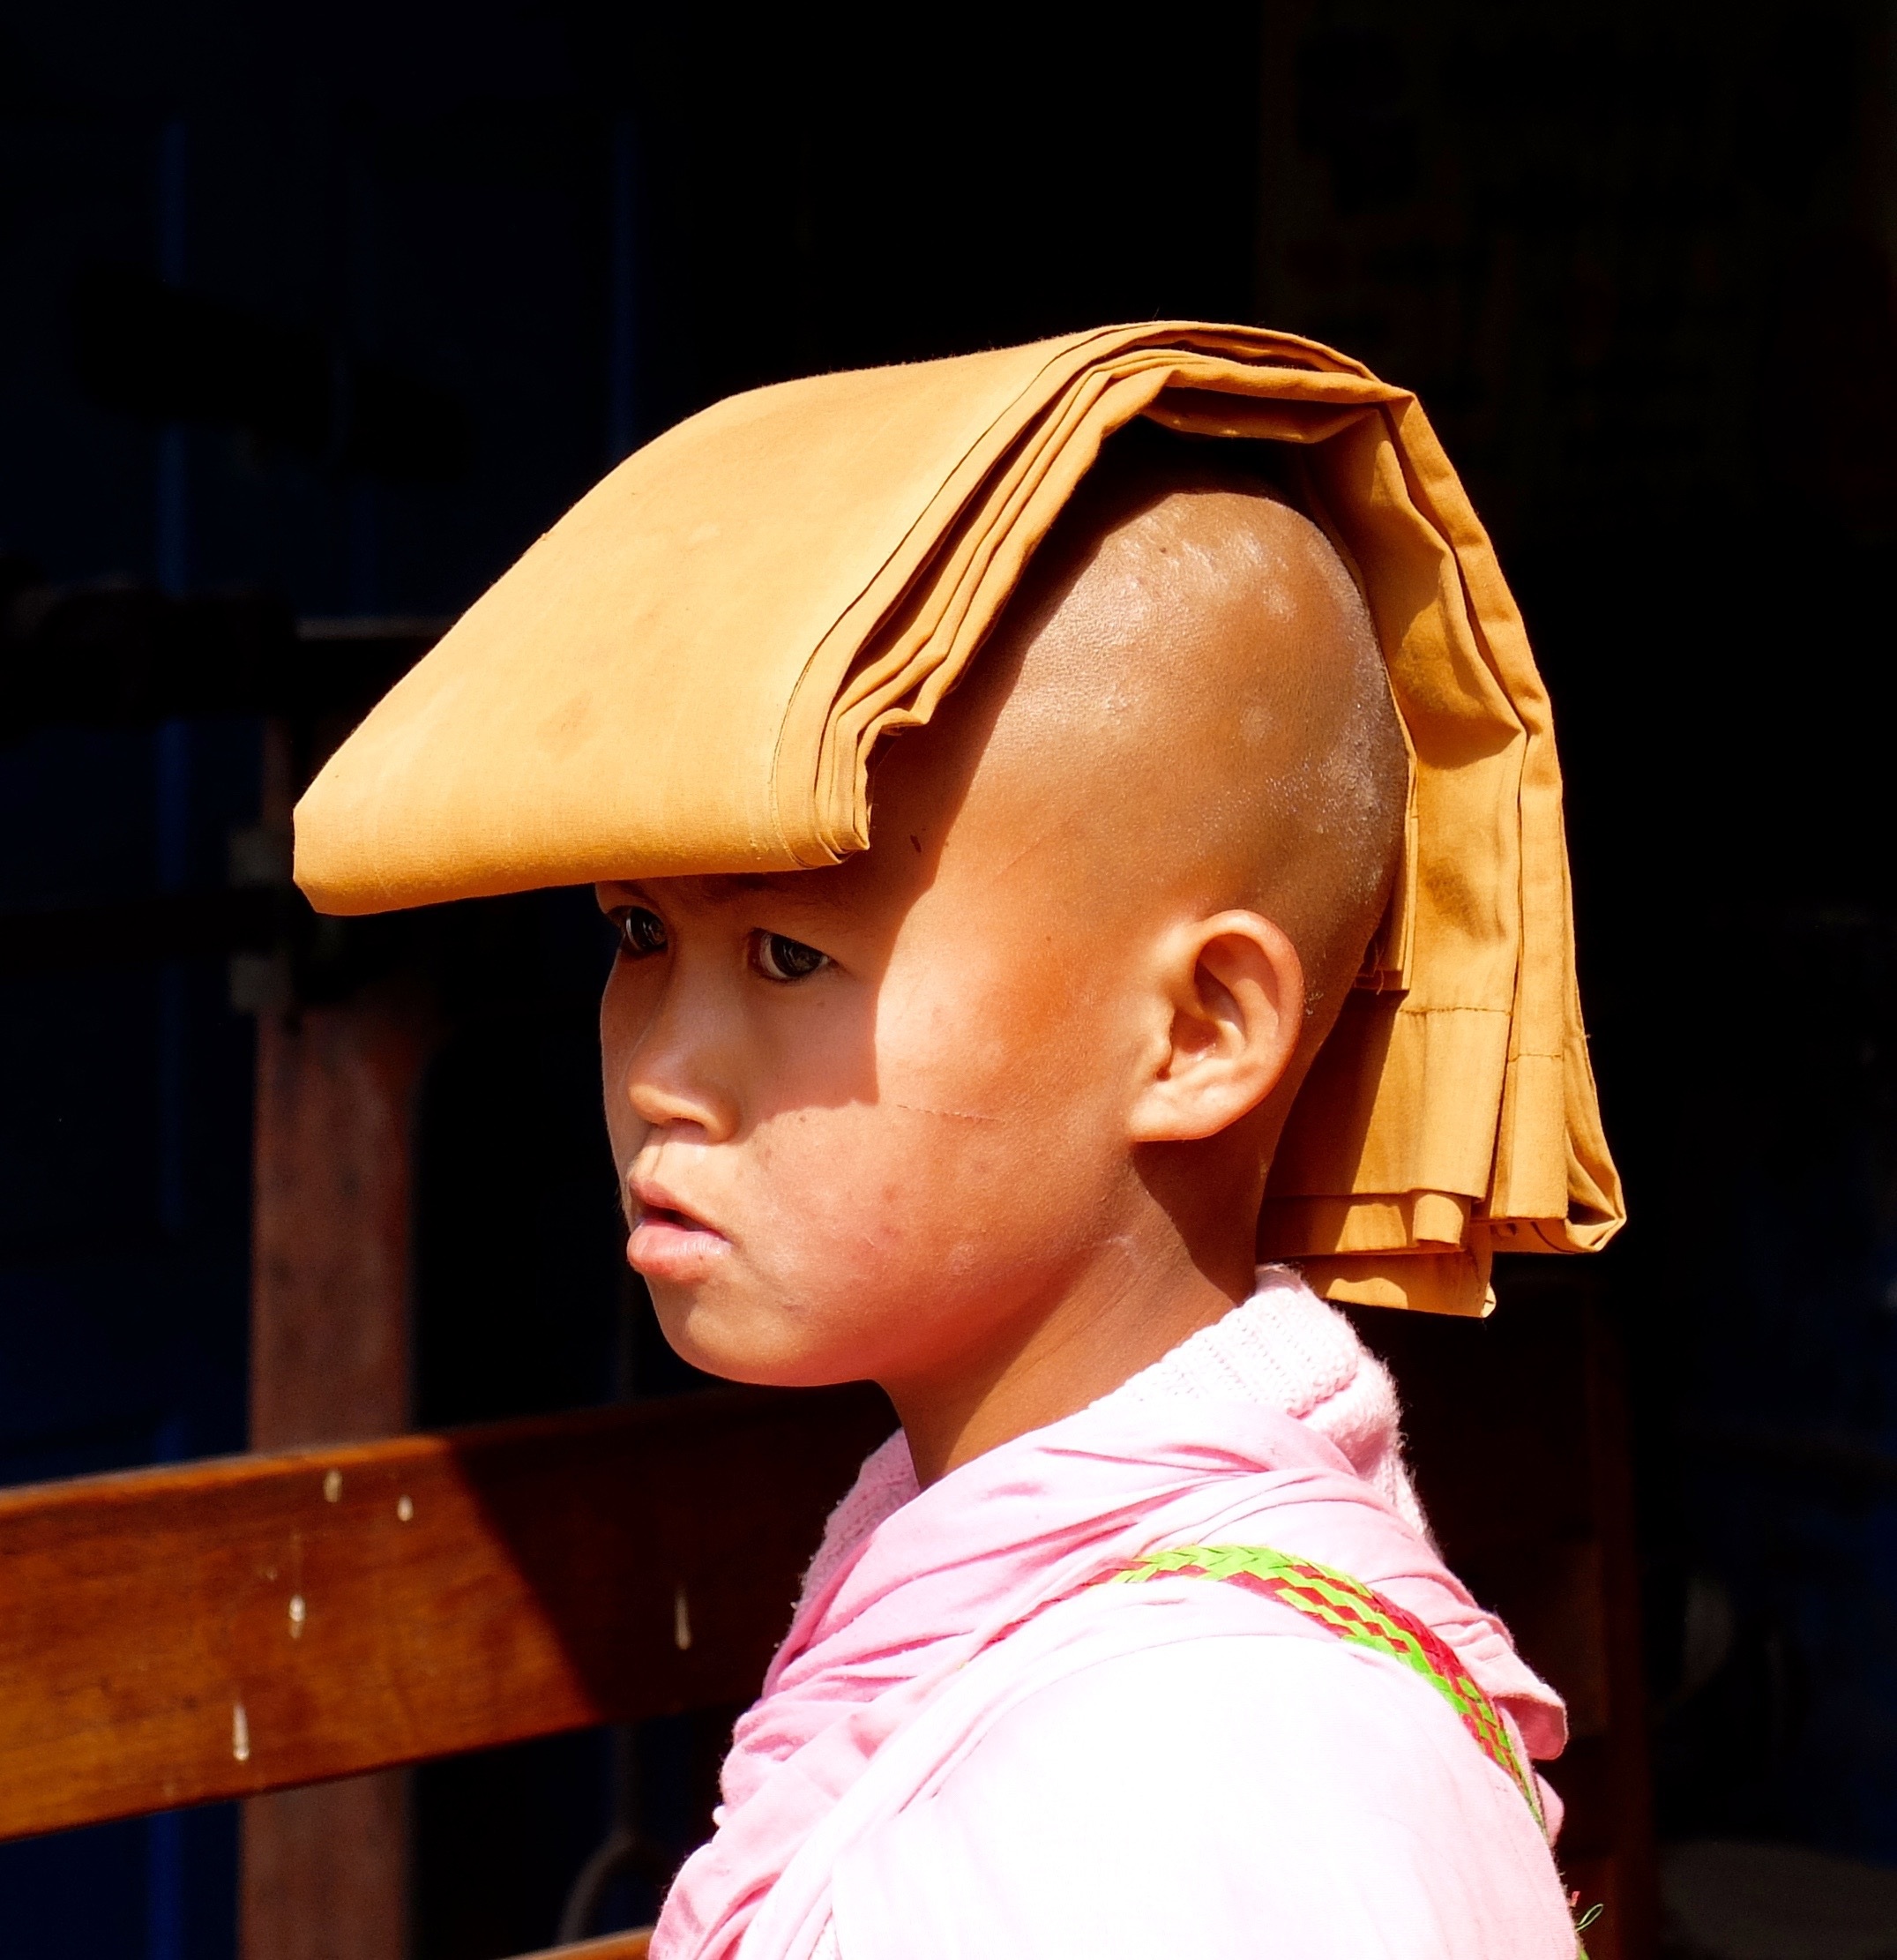
girl, woman, love, portrait, spring, color, charity, hat, fashion, clothing, lady, head, beauty, costume, delivery, fraternity, buddhist novice